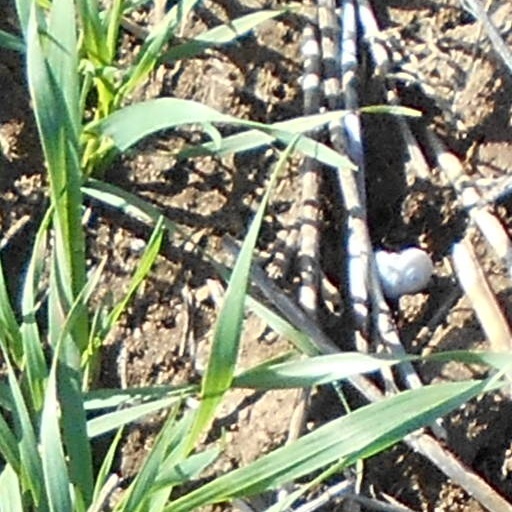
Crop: wheat